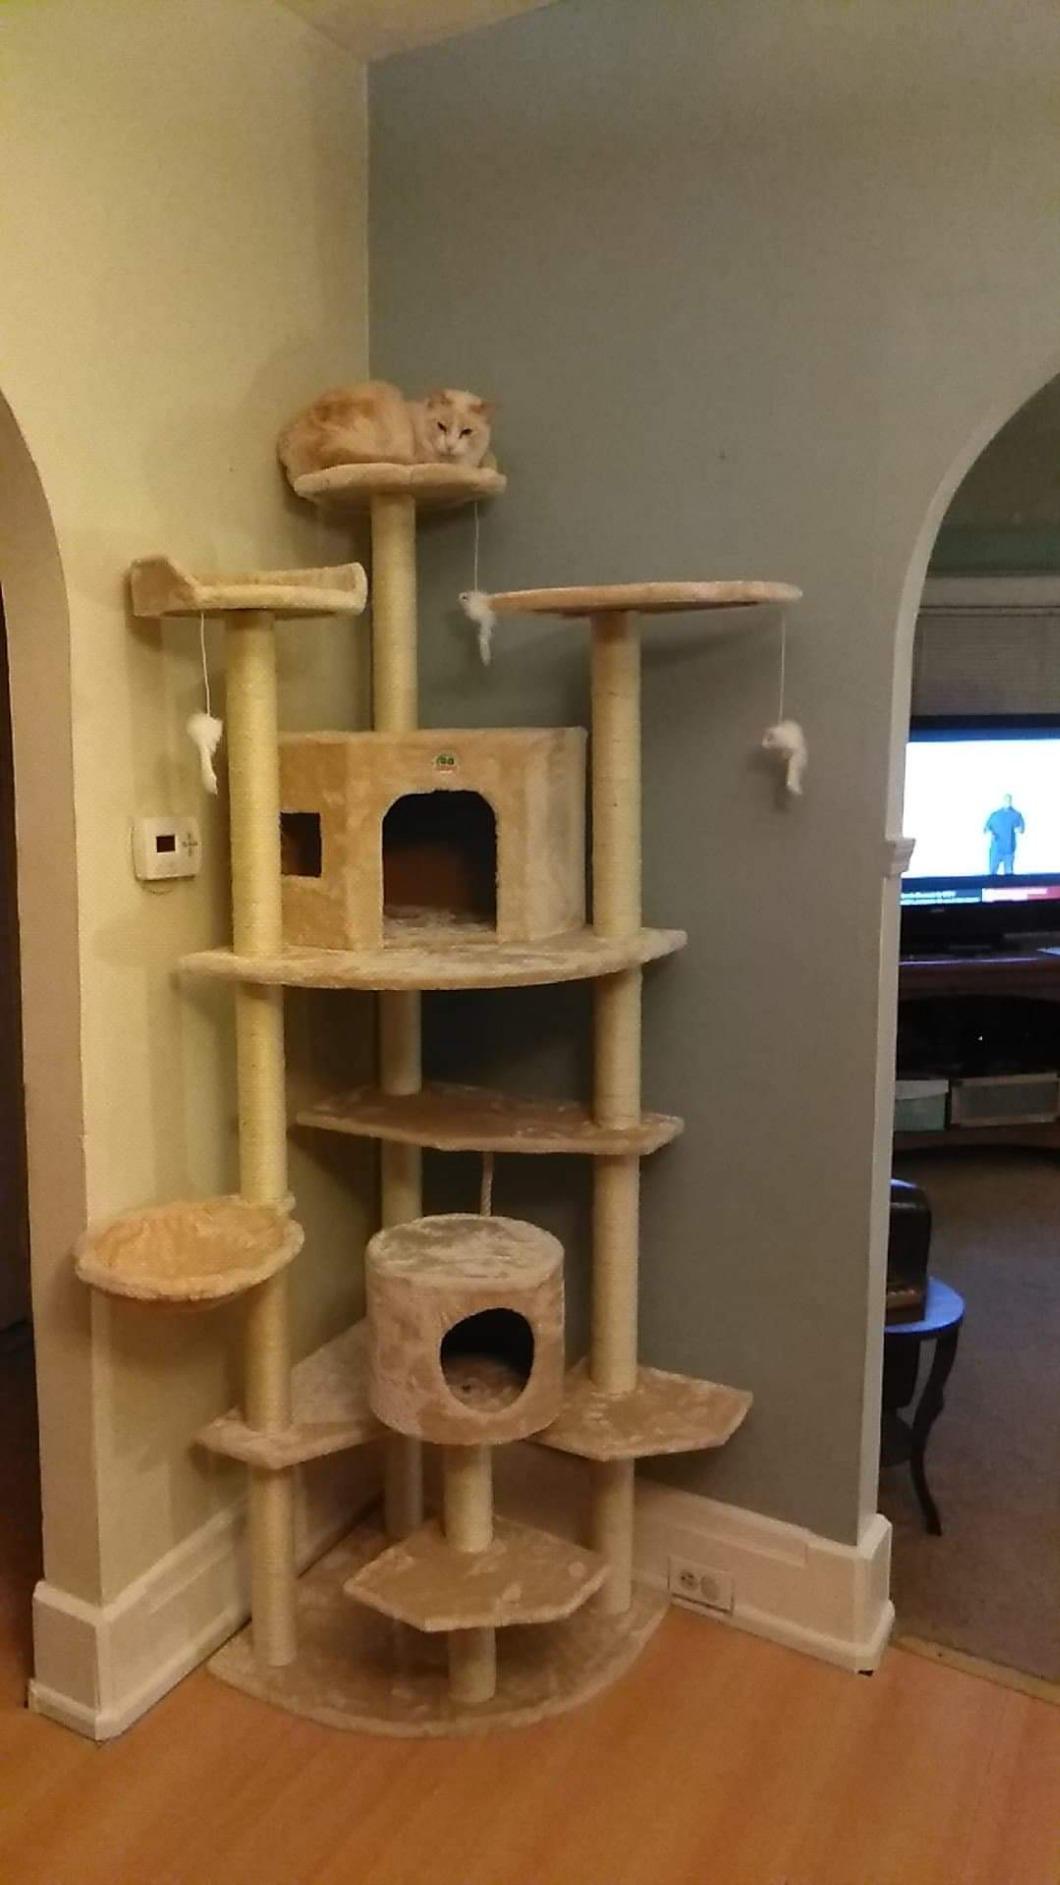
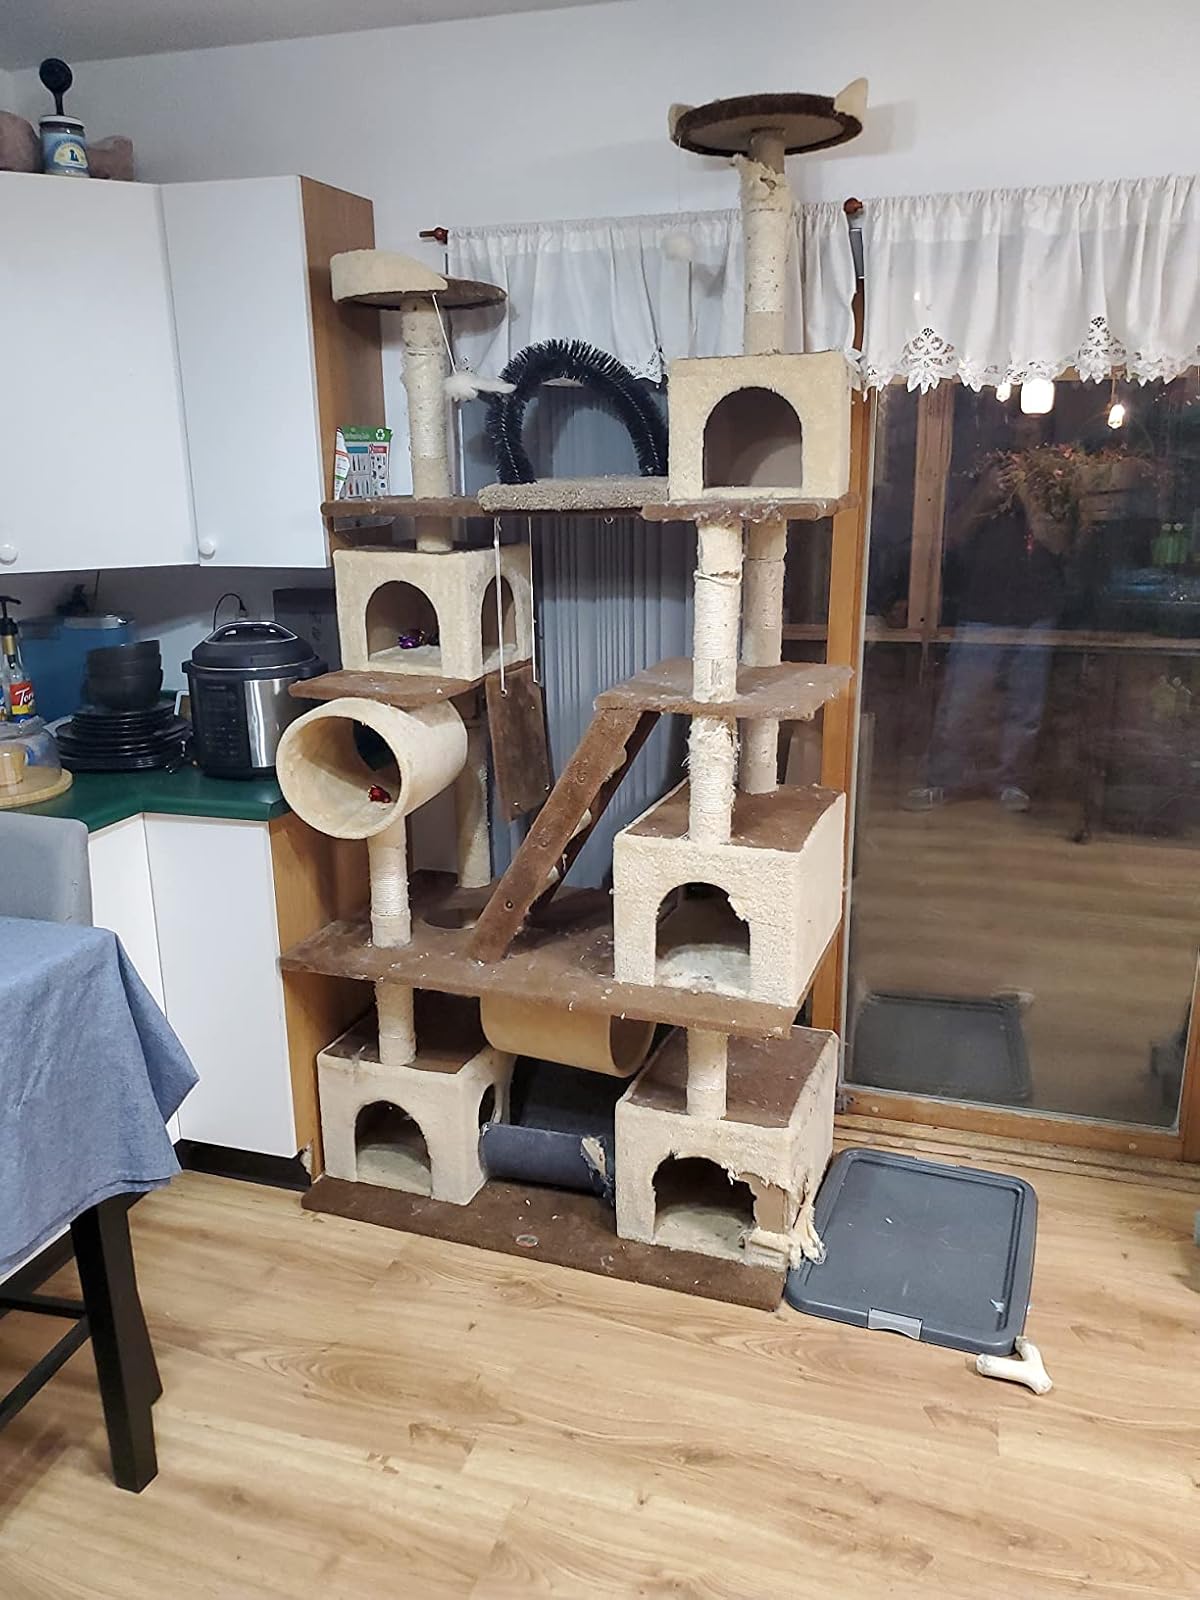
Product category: items_cat tree
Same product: no